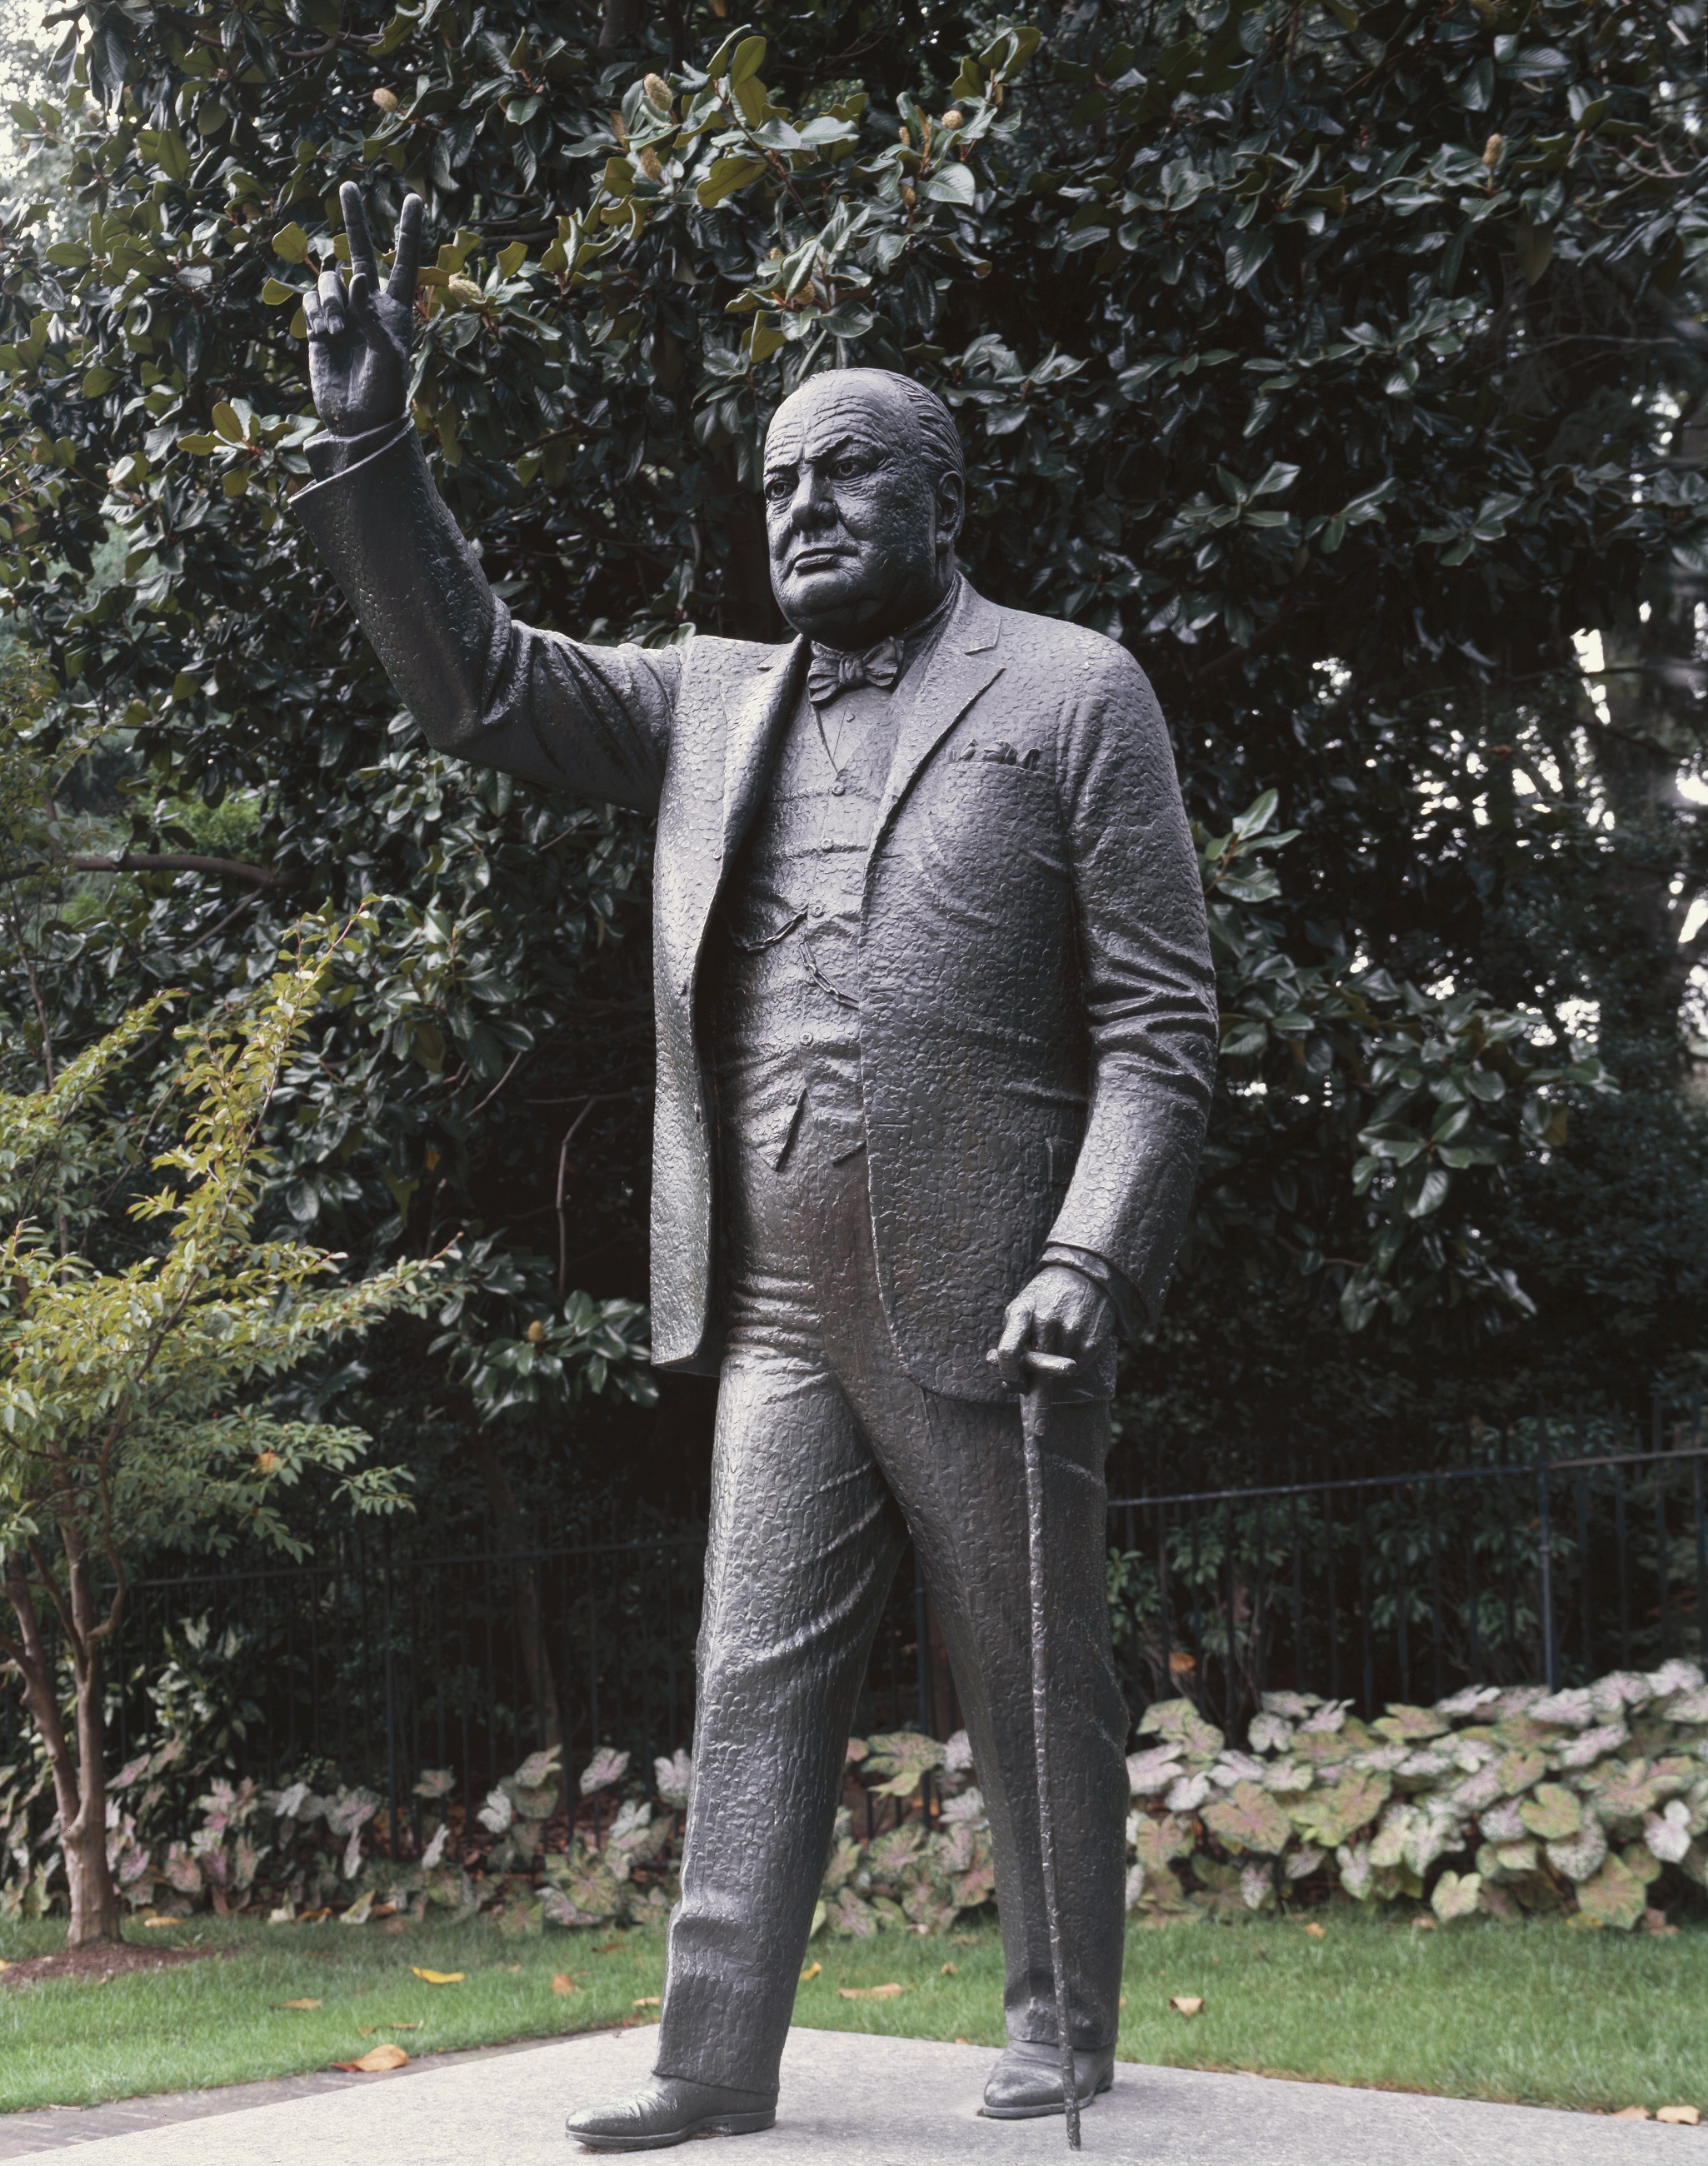
monument, statue, usa, historic, washington, dc, sculpture, memorial, art, british, famous, leader, embassy, prime minister, winston churchill